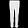
Label: Trouser